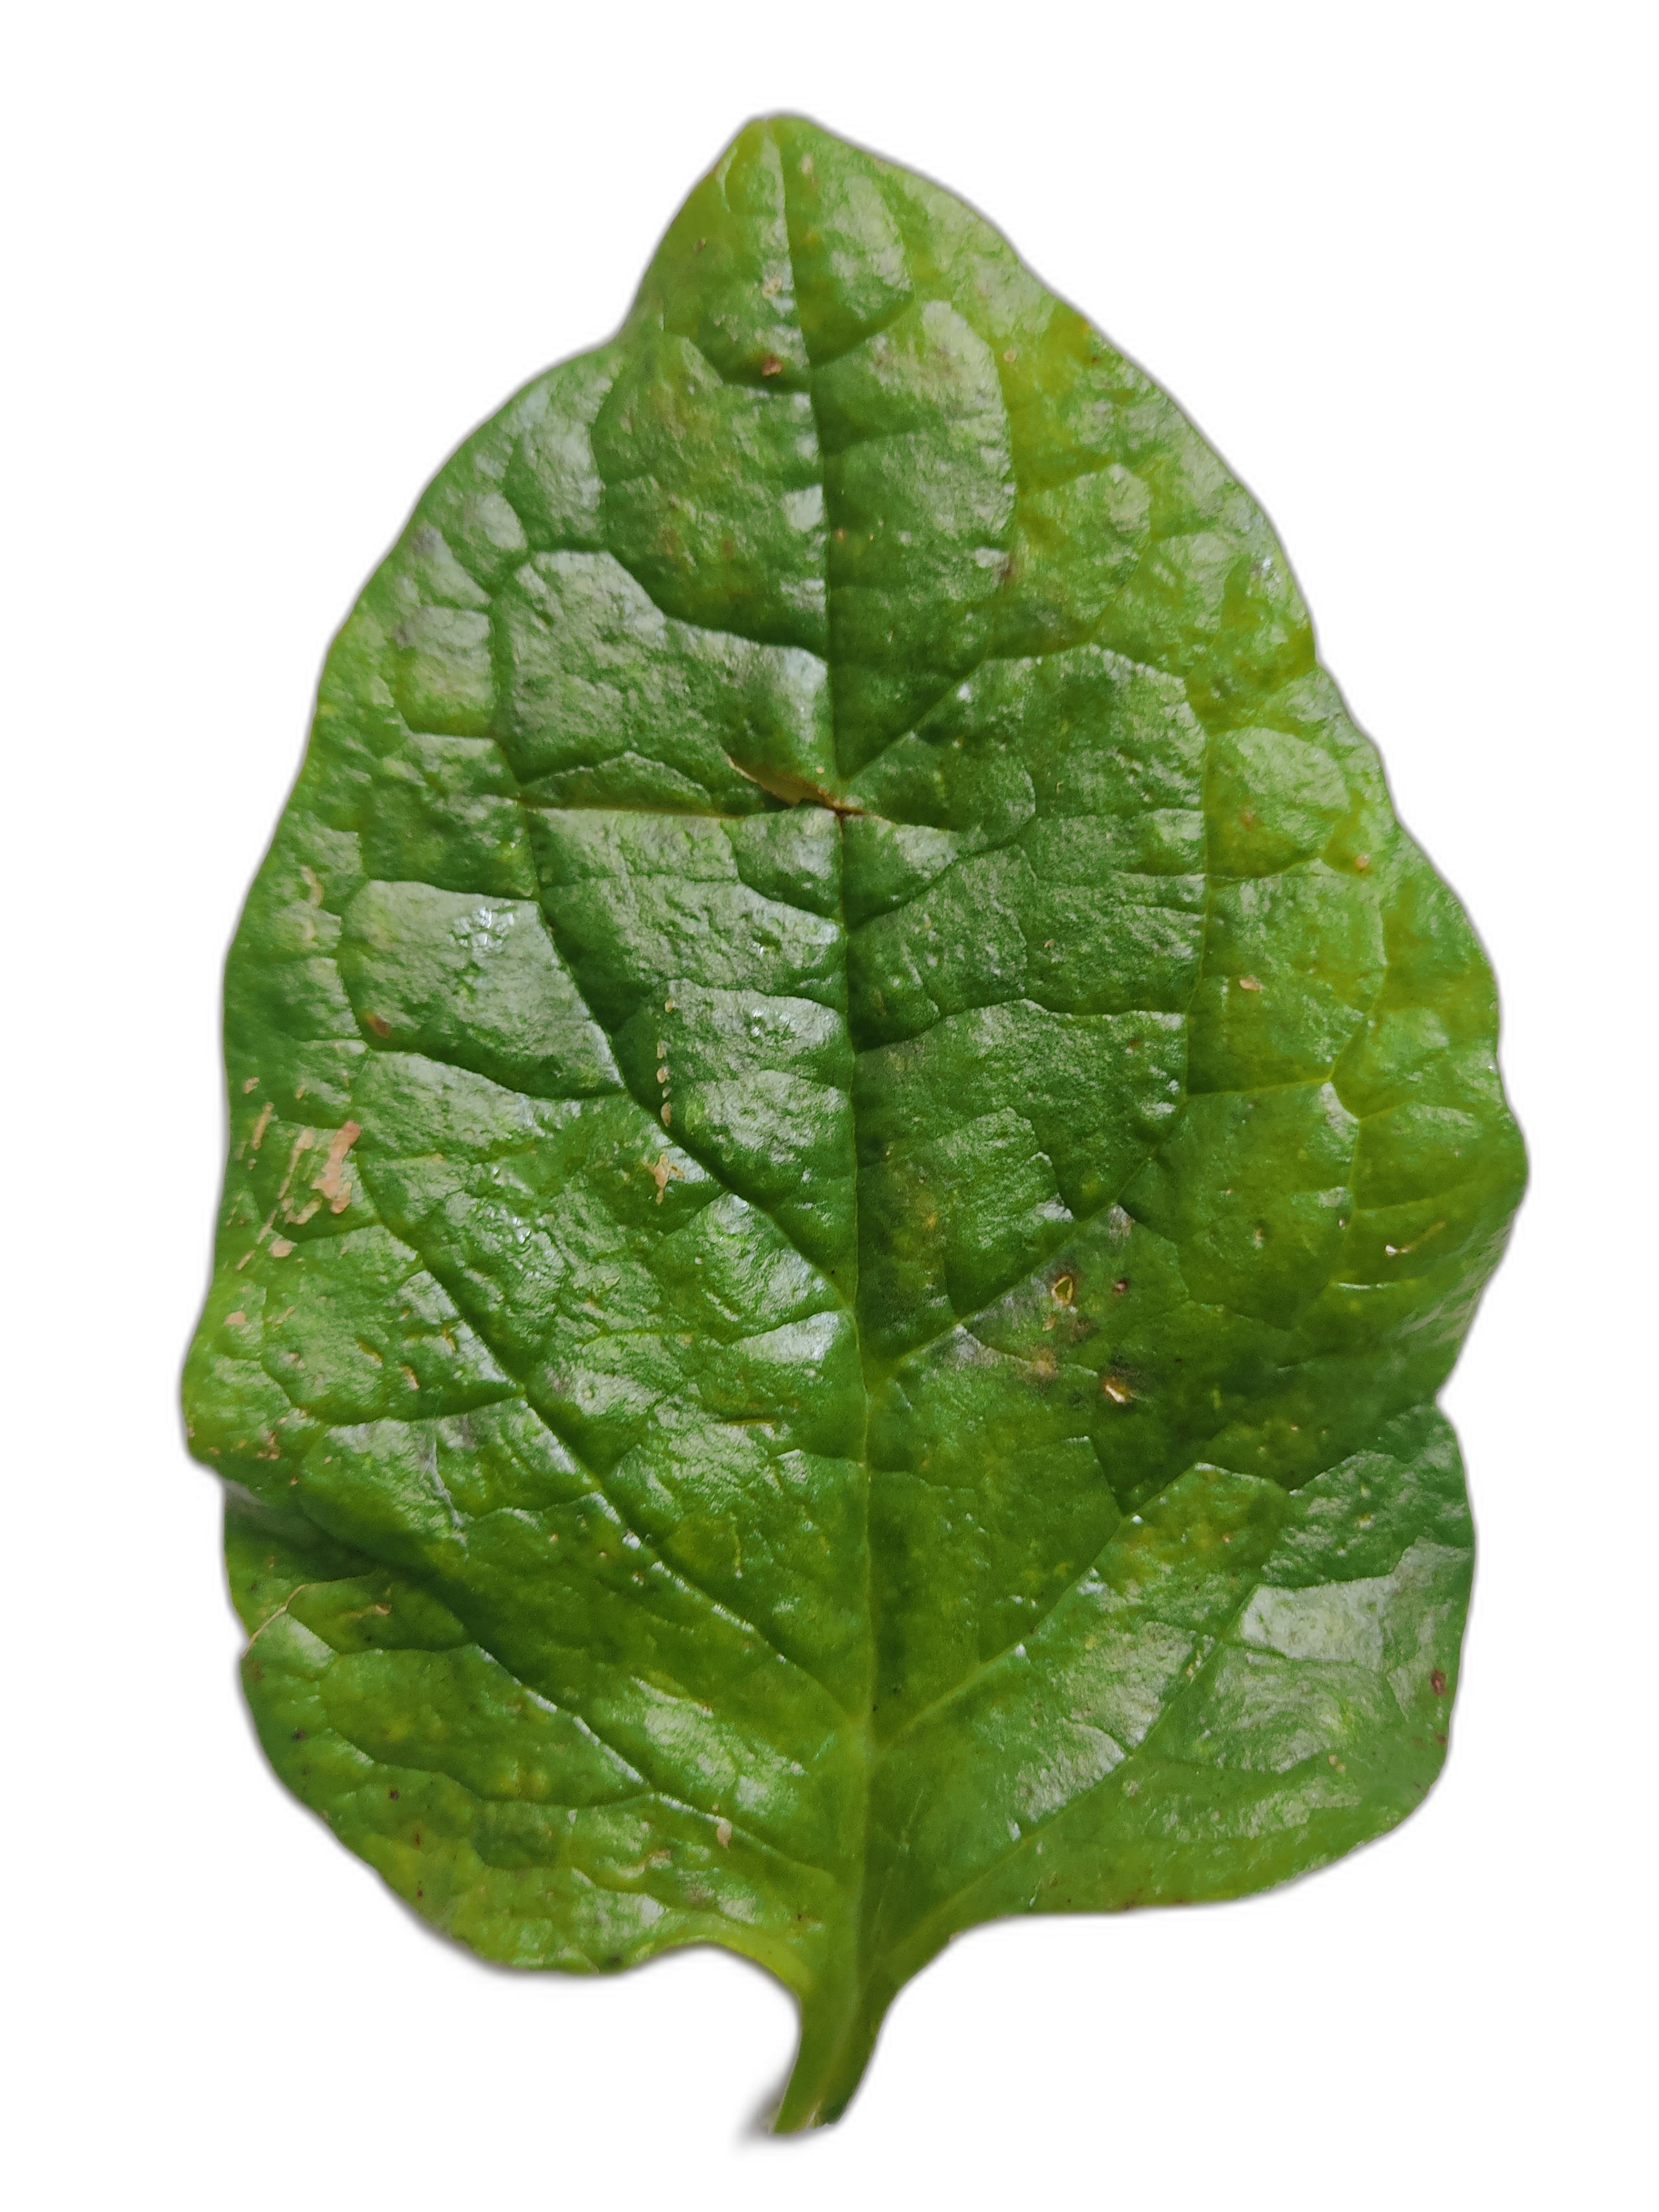
Label: Anthracnose